Answer in natural language. Considering the relative positions, is white rectangular dining table above or below Doorframe? Choose between the following options: below or above
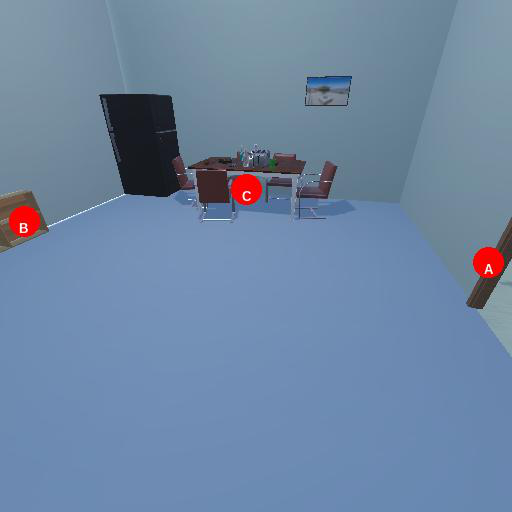
<answer>above</answer>